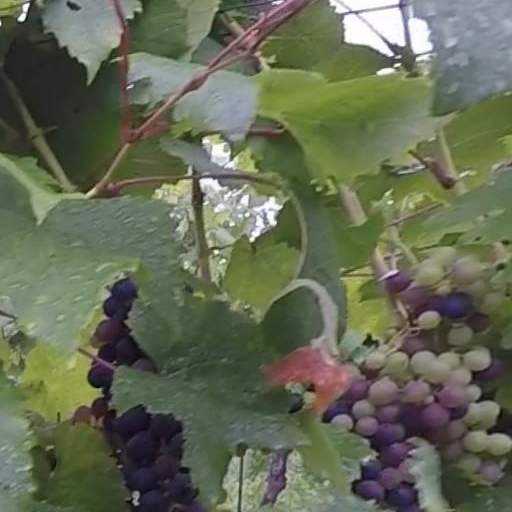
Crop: grape